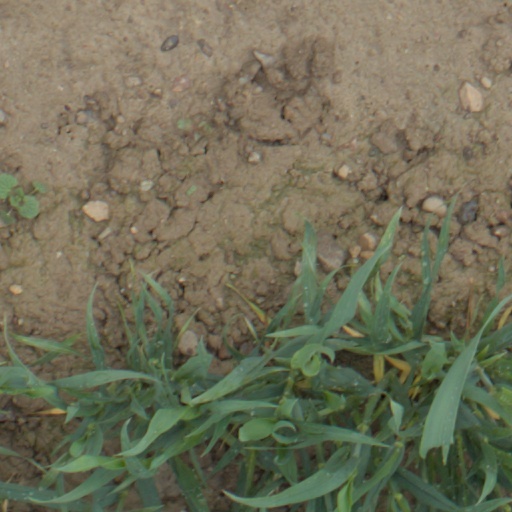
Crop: wheat